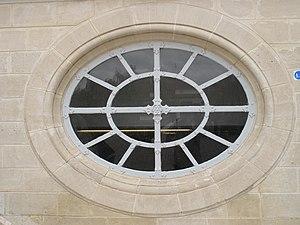
L'oeil de boeuf de la Colonnade de la chocolaterie Menier à Noisiel (Seine-et-Marne). This building is en partie classé, en partie inscrit au titre des Monuments Historiques. It is indexed in the Base Mérimée, a database of architectural heritage maintained by the French Ministry of Culture,